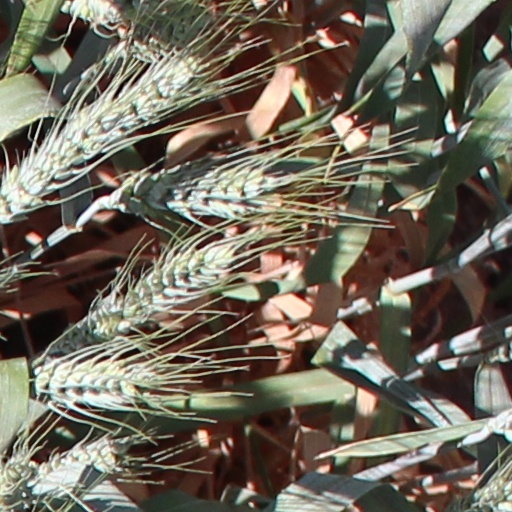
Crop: wheat